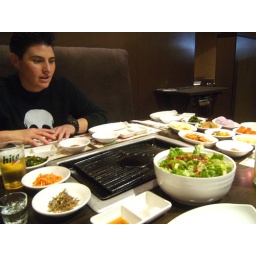
Risa's birthday treat: a table completely obscured by bowls of goodies.